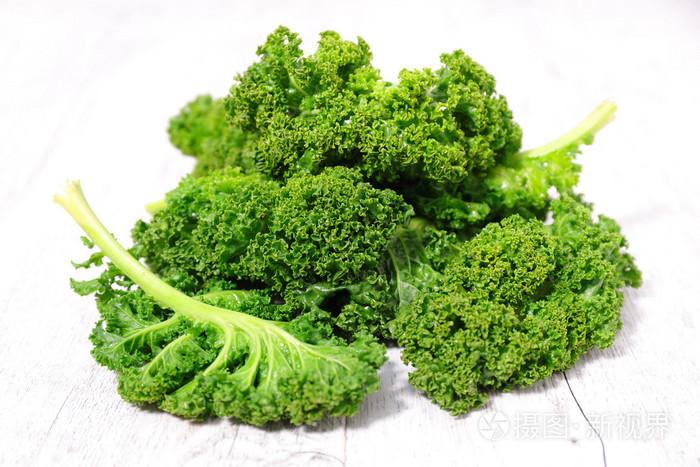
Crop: unknown
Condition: cabbage